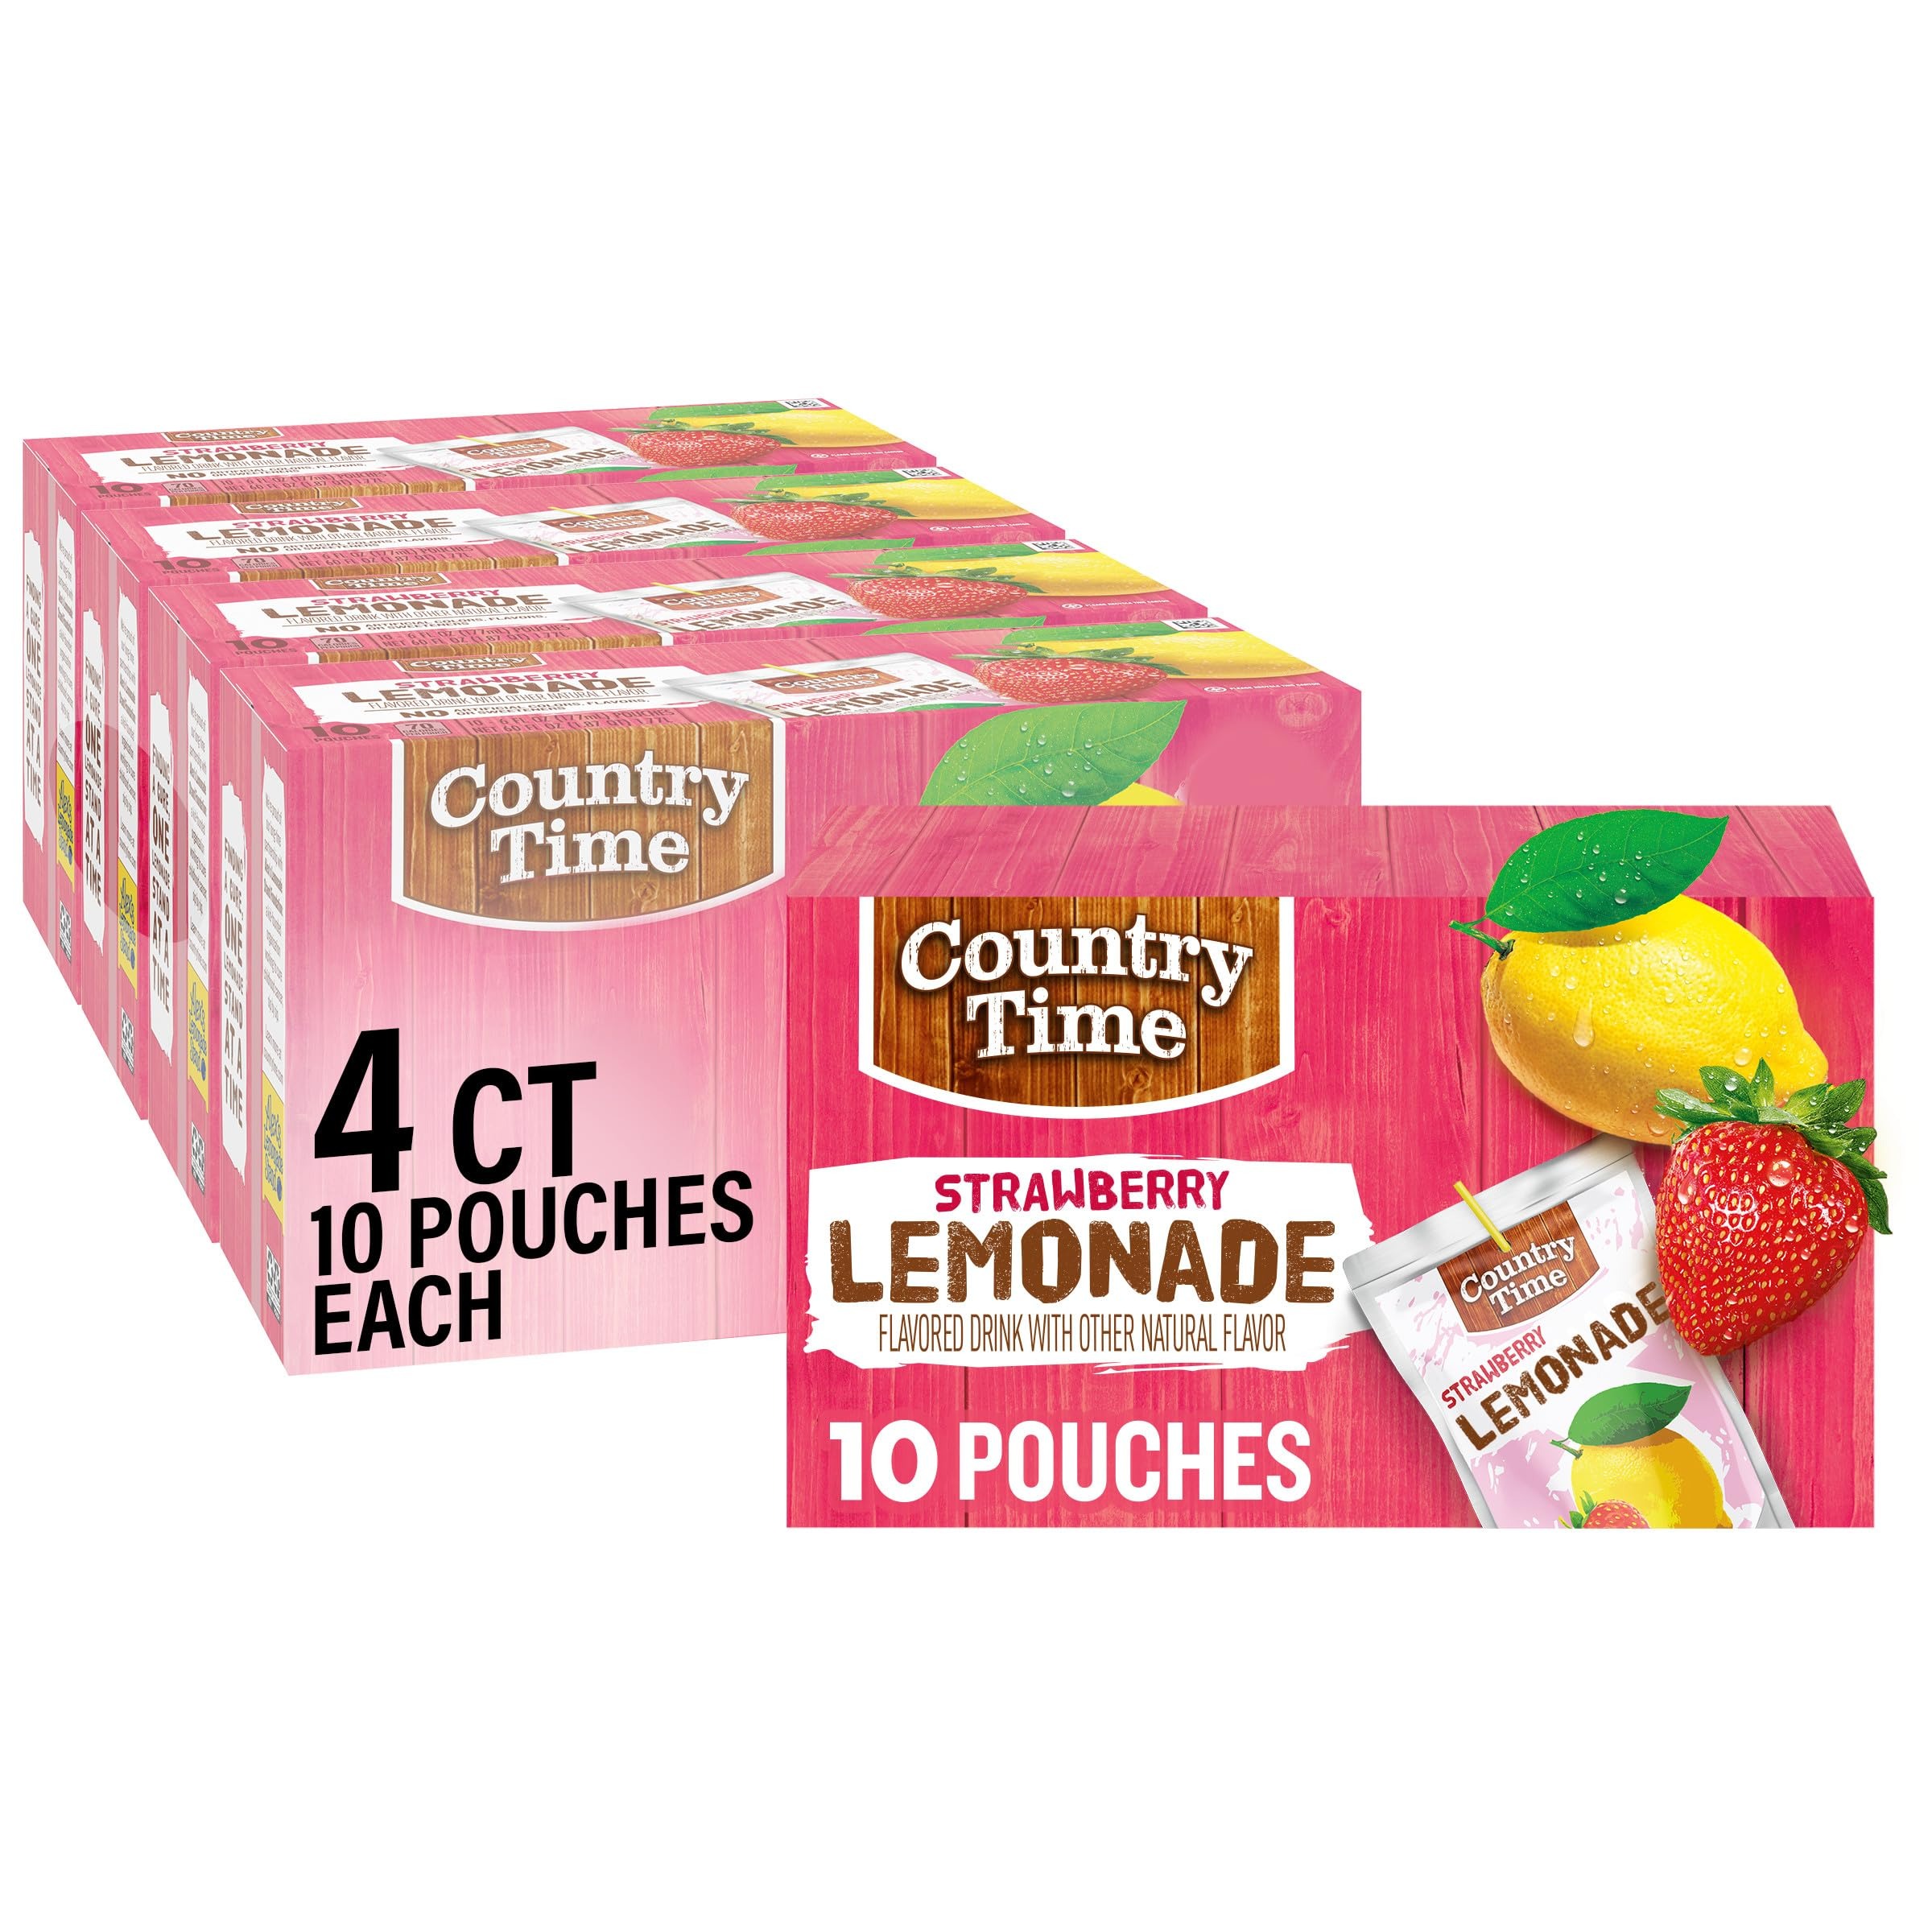
Item Name: Country Time Strawberry Lemonade Ready to Drink Flavored Drink Pouches, 40 ct Pack, 4 Boxes of 10 Drink Pouches
Bullet Point 1: Four boxes of 10 juice pouches of Country Time Strawberry Lemonade made with no artifical colors, flavors, preservatives, or sweetness
Bullet Point 2: Try Country Time Strawberry Lemonade flavored drink pouches for a taste of summer in every pouch
Bullet Point 3: Made with real sugar, Country Time Strawberry Lemonade contains no artificial flavors, colors, preservatives or sweeteners
Bullet Point 4: Lemonade pouches make a convenient addition to a classic summertime lemonade stand
Bullet Point 5: Packaged in an easy-to-use pouch ideal for school lunches, snack time, family picnics or whenever you're on the go
Bullet Point 6: Capture the essence of summer with a refreshing drink that will delight kids and adults alike
Bullet Point 7: Country Time is a long-time sponsor of Alex's Lemonade Stand Foundation, supporting research to cure childhood cancer
Value: 240.0
Unit: Fl Oz

Price: 3.39